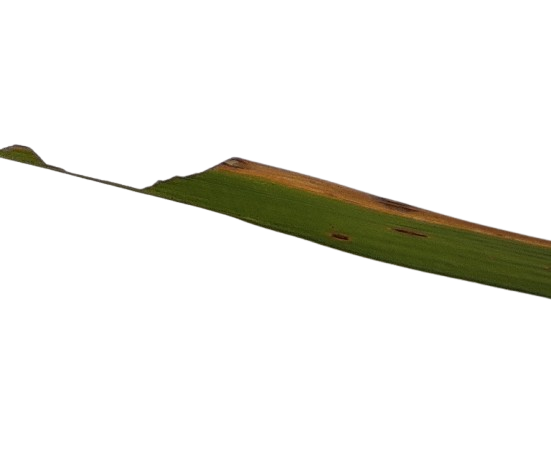
Label: Leaf Scald